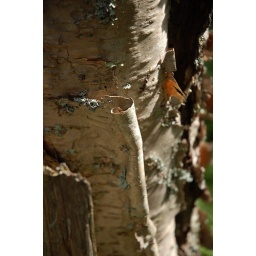
Along the Airline trail in the White Mountains, some paper birch trees could be found with their bark peeling.